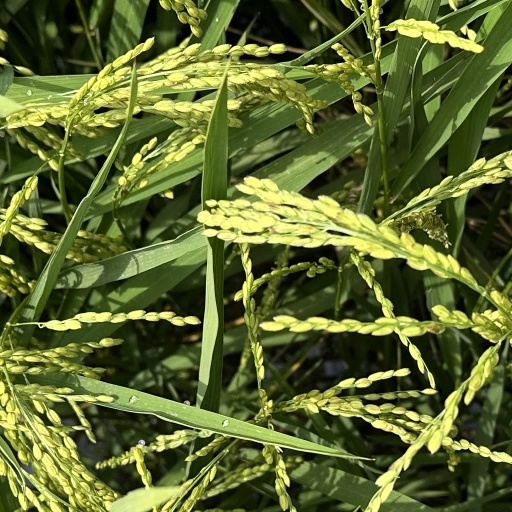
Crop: rice